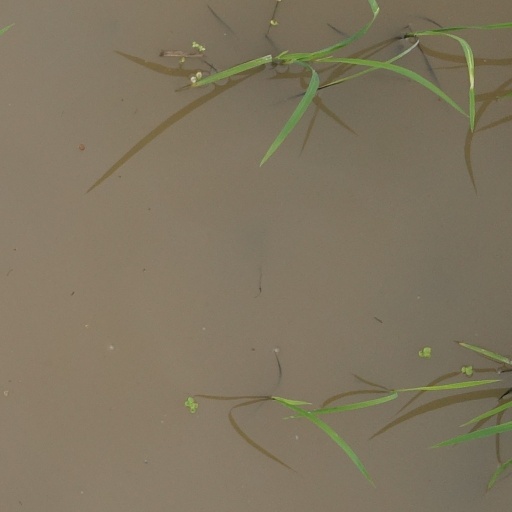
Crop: rice